Search and rescue

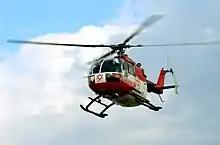
Helicopter of Magen David Adom

SAR in Israel is the responsibility of the IDF Home Front Command "Search and Rescue" (SAR). The unit was established at its current strength in 1984, combining all the specialist units that were involved with SAR until that time.